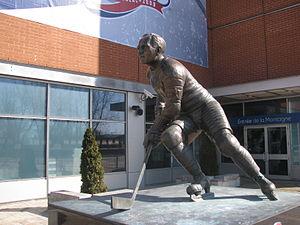
Statue de Howie Morenz devant le centre Bell à Montréal, Québec, Canada
Howie Morenz est un joueur professionnel canadien de hockey sur glace de la Ligue nationale de hockey. Il joue quatorze saisons dans la LNH : pour les Canadiens de Montréal de 1923 à 1934 puis pour les Black Hawks de Chicago, les Rangers de New York et à nouveau pour Montréal pour sa dernière saison professionnelle en 1937. Il remporte trois Coupes Stanley avec les Canadiens, en 1924, 1930 et 1931. Il est également mis en avant par des trophées personnels en tant que meilleur joueur — le trophée Hart — ou meilleur pointeur de certaines saisons. Il joue quasiment toute sa carrière aux côtés d'Aurèle Joliat.